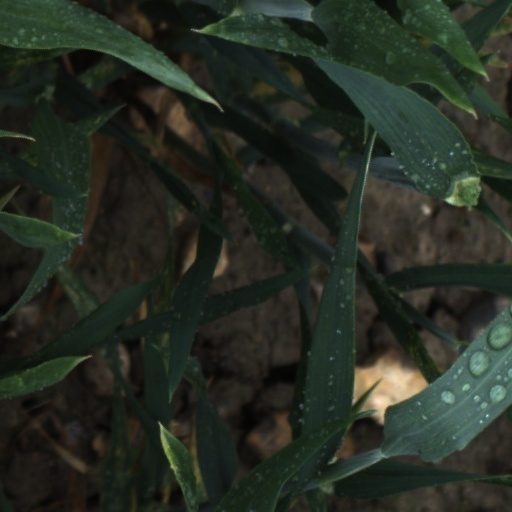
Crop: wheat